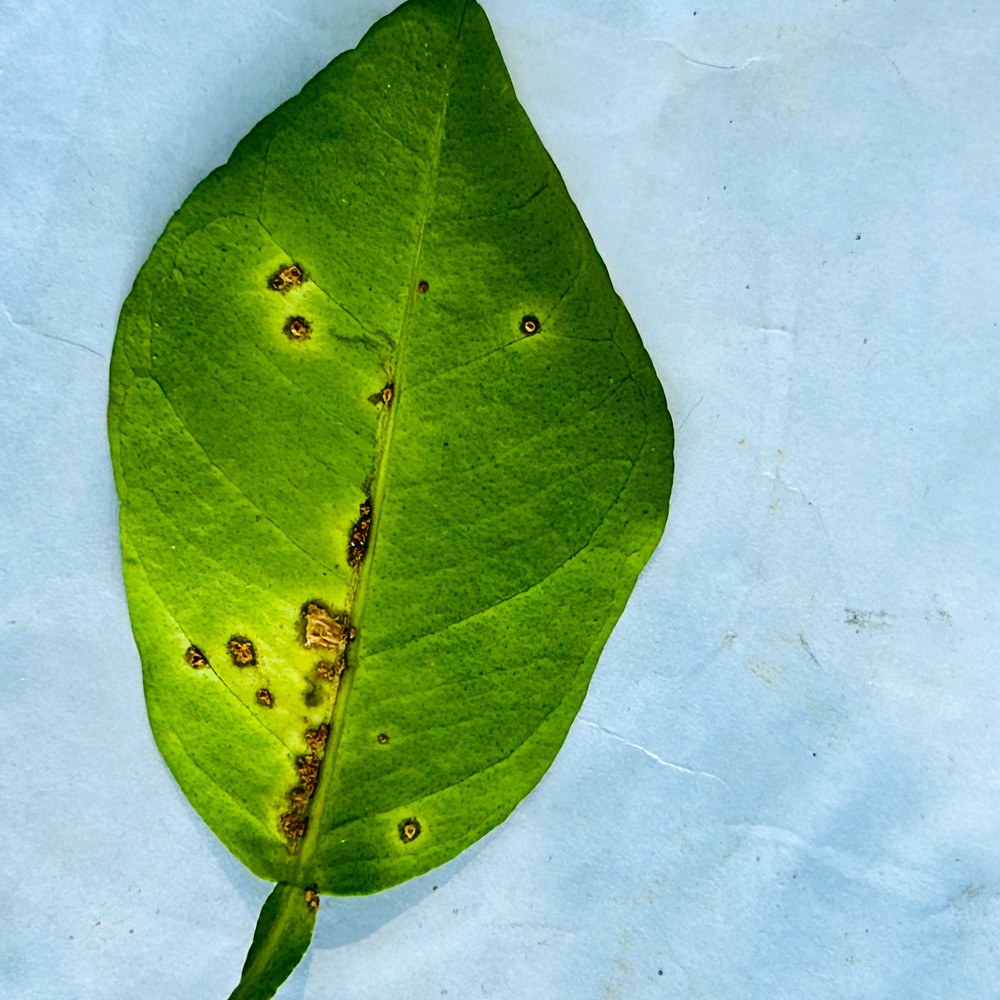
Label: Anthracnose